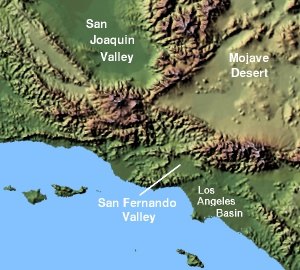
San Fernando Valley
San Fernando Valleys placering i det sydlige Californien
San Fernando Valley er en dal i det sydlige Californien, USA.